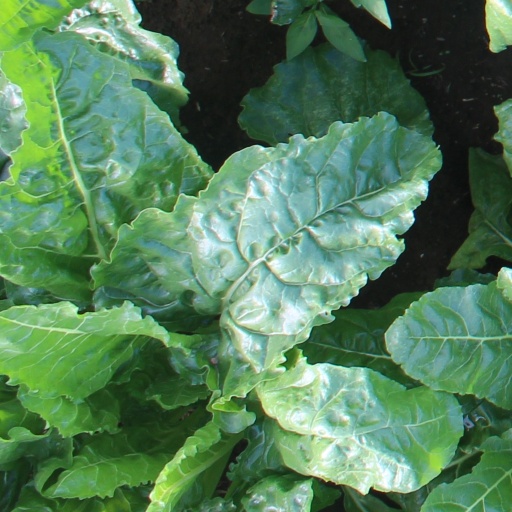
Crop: sugar beet